Order of the Polar Star

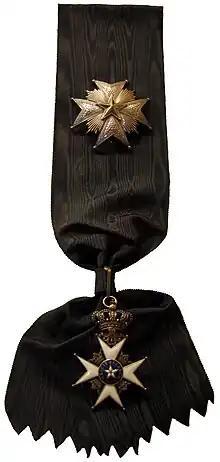
Cross, ribbon and star of a Commander Grand Cross

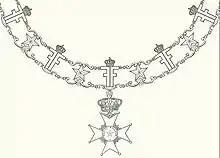
Collar of the Order of the Polar Star and the badge of the order

The Royal Order of the Polar Star (Swedish: "Kungliga Nordstjärneorden"), sometimes translated as the Royal Order of the North Star, is a Swedish order of chivalry created by King Frederick I on 23 February 1748, together with the Order of the Sword and the Order of the Seraphim. The Order of the Polar Star is intended as a reward for Swedish and foreign "civic merits, for devotion to duty, for science, literary, learned and useful works and for new and beneficial institutions".